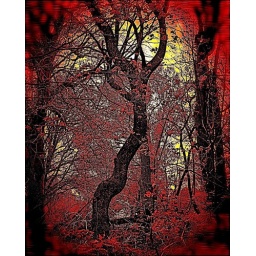
tree in the forest appears as if it is running in fear